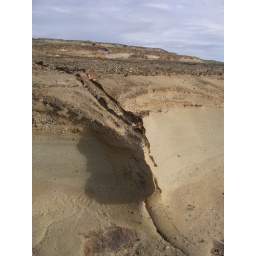
Norah Head rocks and coast line, near Budgewoi, NSW Central Coast